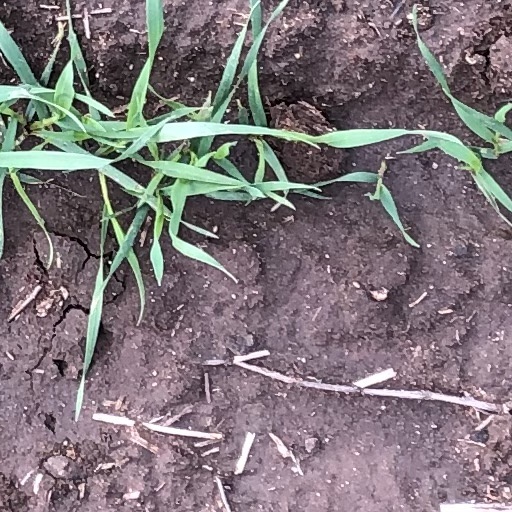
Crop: wheat